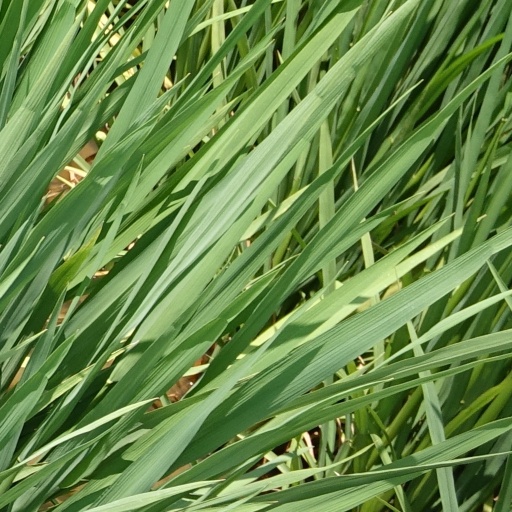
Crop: rice